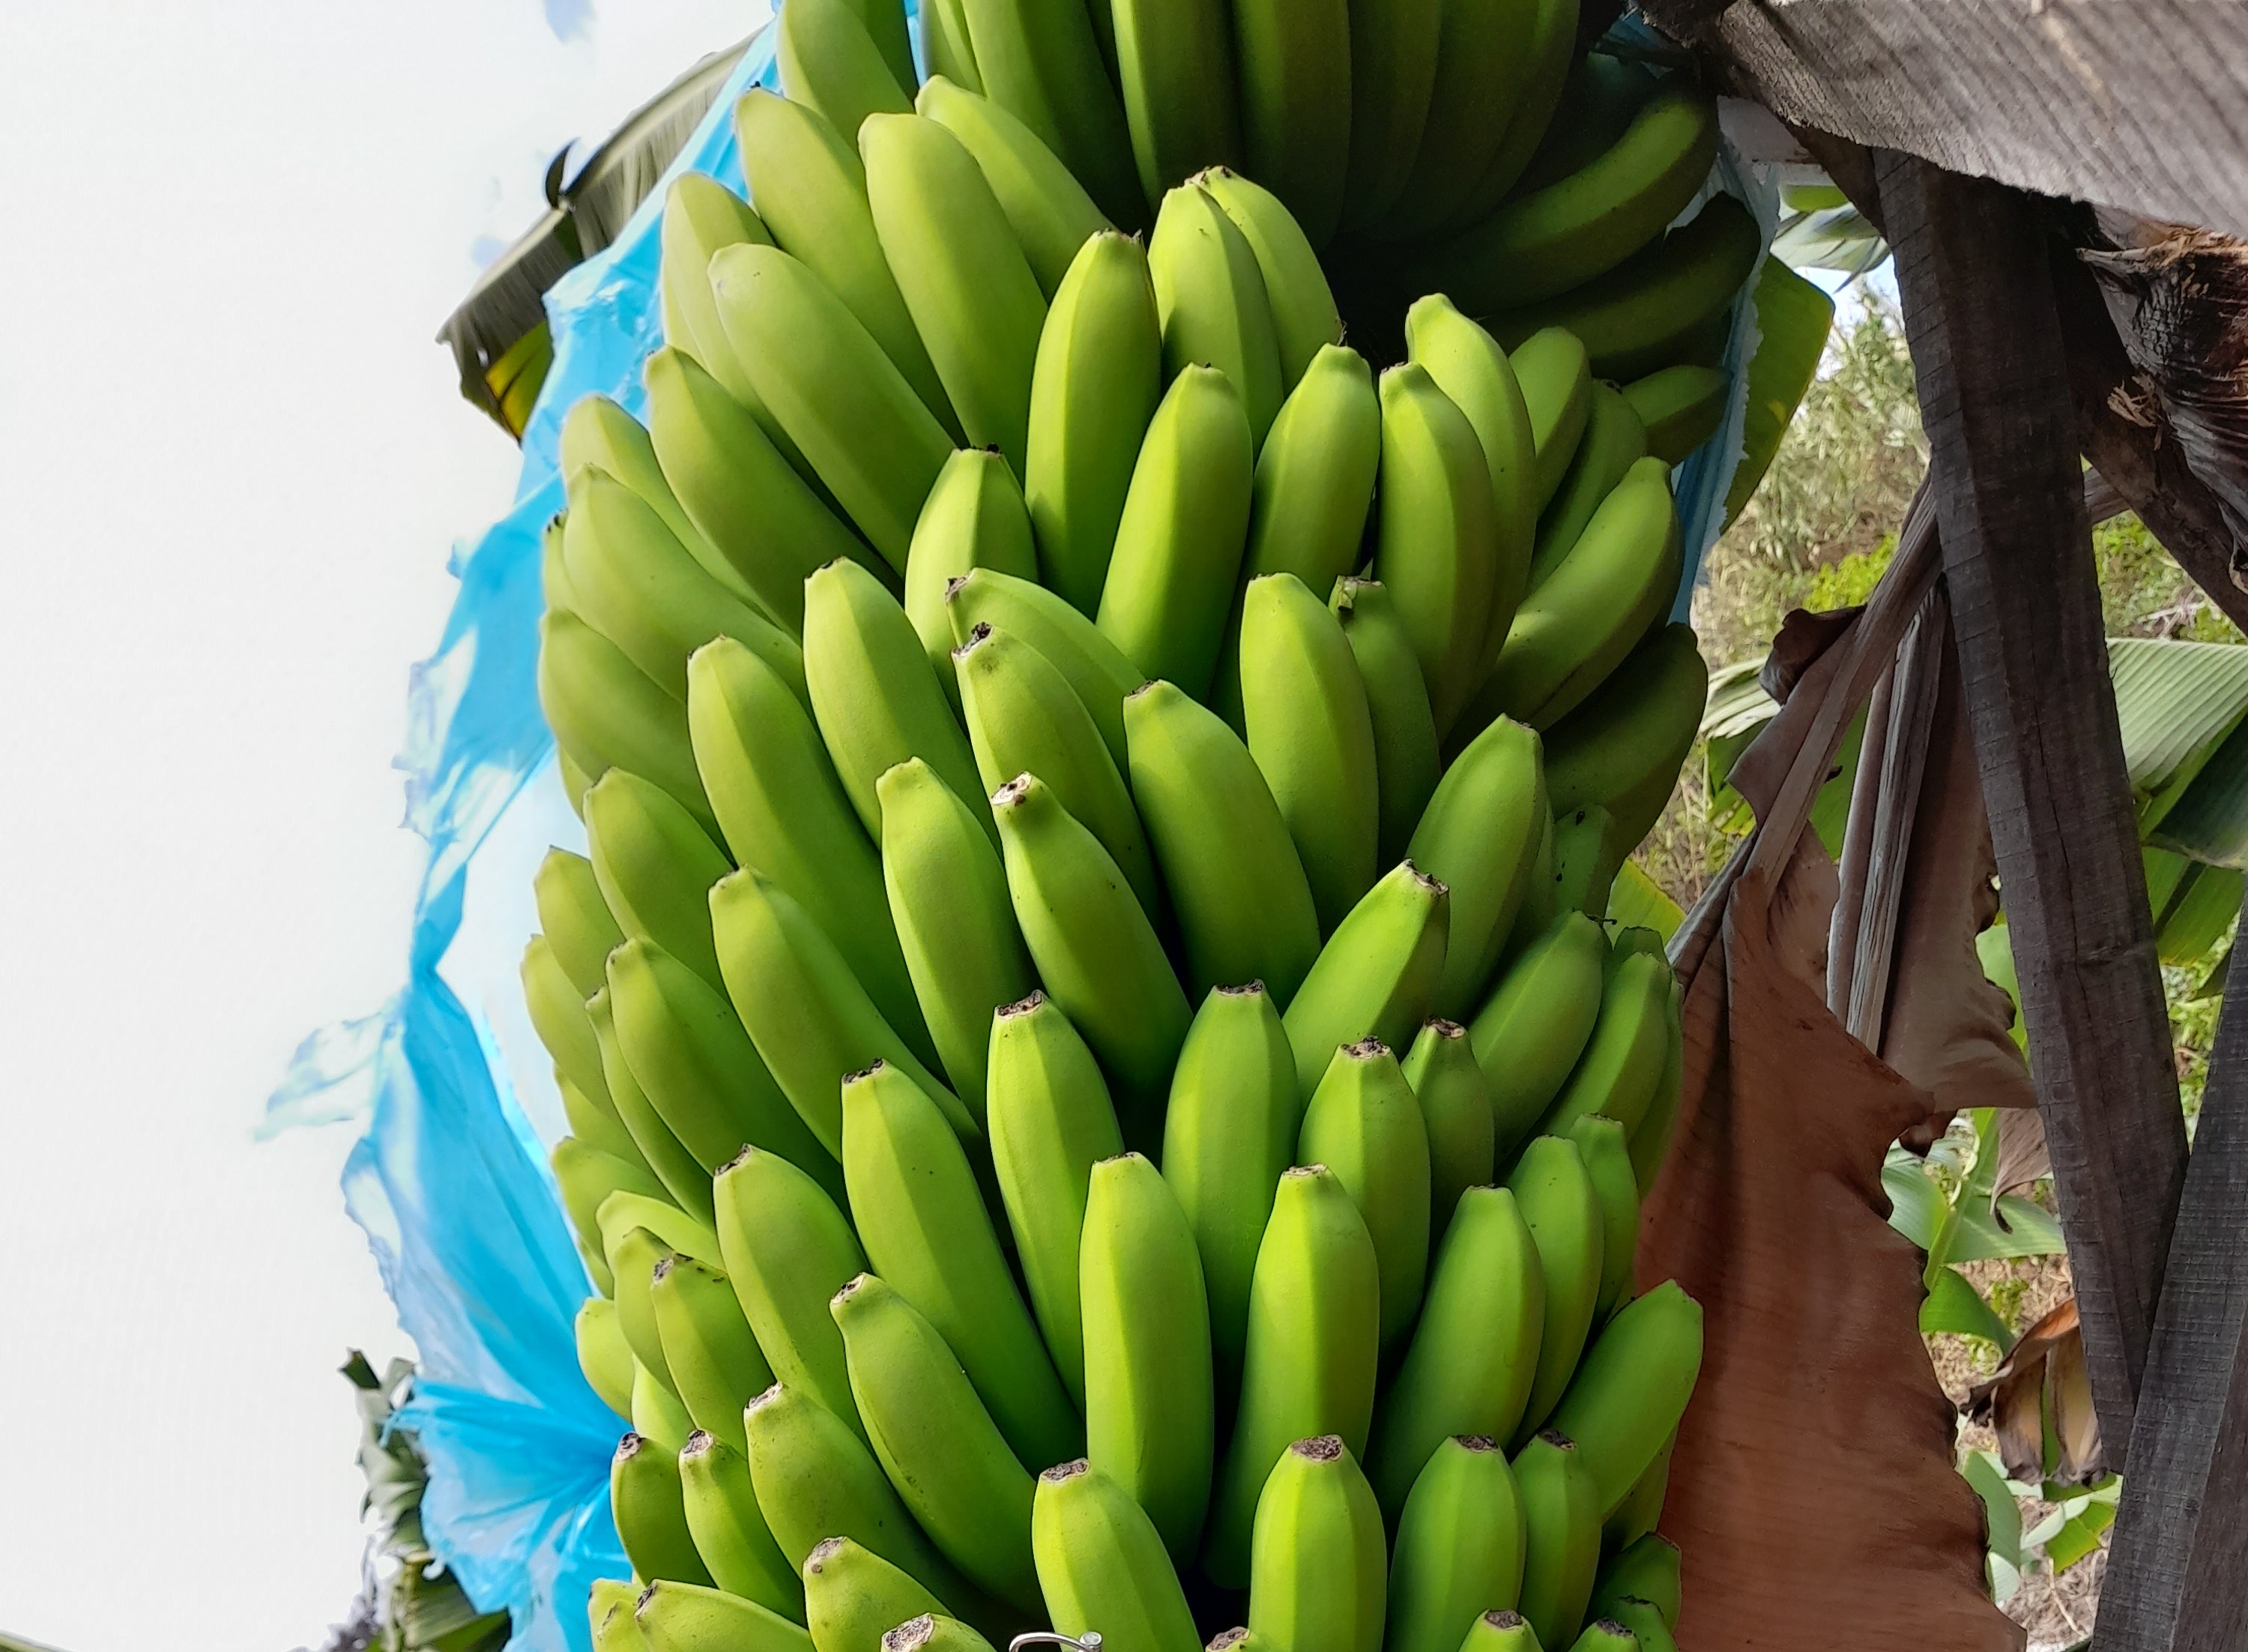
Label: Cut